Mamirauá Sustainable Development Reserve

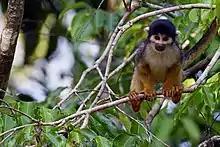
"Saimiri vanzolinii" is a primate species endemic of the reserve.

The reserve is in the Solimões-Japurá moist forests and Purus várzea eco regions.